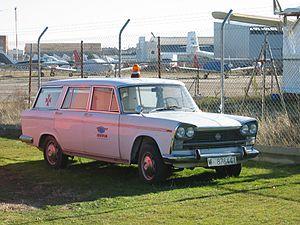
La SEAT 1500 est un modèle automobile du constructeur espagnol SEAT appartenant au segment D, supérieur, fabriqué sous licence Fiat de 1963 à 1972.